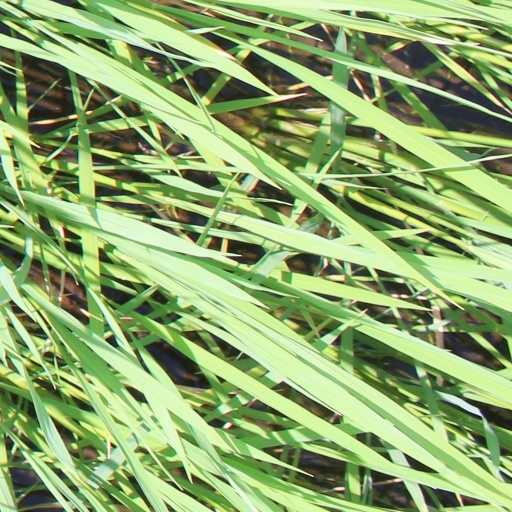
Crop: rice